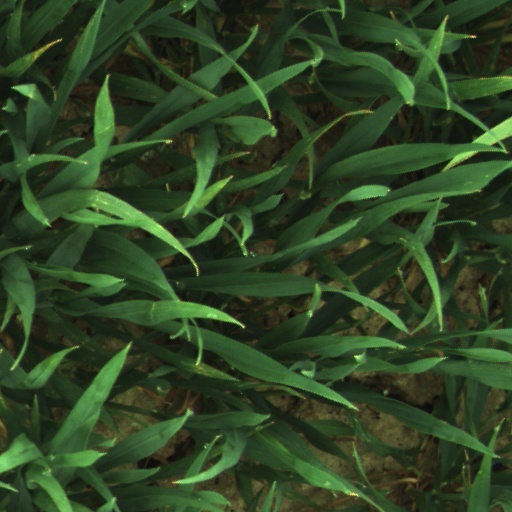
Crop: wheat